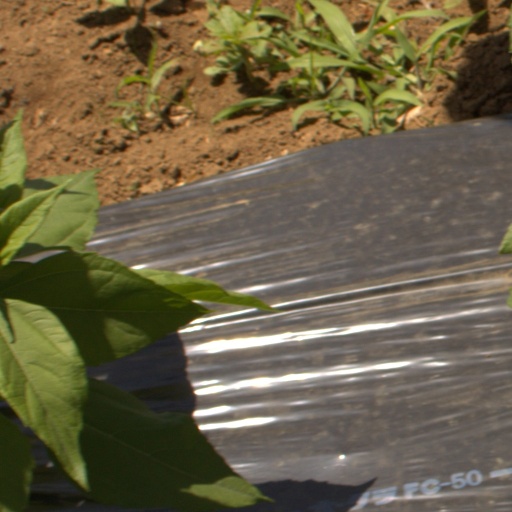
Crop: Jerusalem artichoke